The Mare

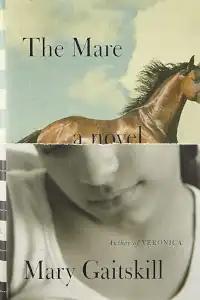

The Mare is a 2015 novel by American author Mary Gaitskill. The story focuses on a young Dominican girl, Velvet Vargas, who moves to upstate New York to live with a white couple for a few weeks and her encounters with a horse, Fugly Girl, at a neighboring stable. The novel was partially inspired by Gaitskill's own experience hosting a child with the charity Fresh Air Fund and Enid Bagnold's 1935 novel "National Velvet". The novel received primarily positive reviews.